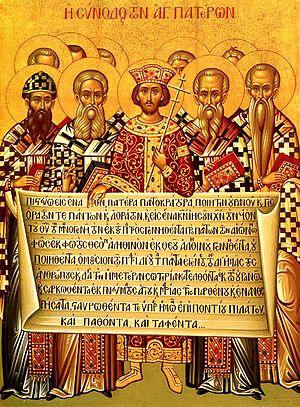
Concile de Nicée (325) représenté sur une icône. Le texte montré est une partie du «
La religion au Moyen-Orient est considérée comme très importante dans la majorité des civilisations qui peuplent cette région de l’Asie. Mais au-delà des trois grandes religions monothéistes et de leurs confessions respectives issues de la tradition abrahamique, de nombreuses autres religions se sont développées depuis l’Antiquité dont certaines sont encore pratiquées au XXIᵉ siècle. Le Moyen-Orient constitue le berceau de religions pratiquées par plus de 4 milliards de personnes sur la planète, il est donc très important d'un point de vue historique et culturel et son rôle de carrefour des civilisations entre Asie, Afrique et Europe attire chaque année de nombreux fidèles en pèlerinage. Étroitement mêlée à la politique, la religion est aussi un des facteurs les plus structurants de la géopolitique du Moyen-Orient au XXIe siècle. Aujourd'hui, la religion dominante de la région est de loin l'islam. L'islam est la religion majoritaire de tous les pays du Moyen-orient sauf Israël.
Les chrétiens d'Orient sont les chrétiens qui vivent au Proche-Orient et au Moyen-Orient. Ils représentent des minorités plus ou moins importantes en Irak, en Syrie, en Israël et au Liban, en Égypte, en Iran ou en Turquie, en Inde, au Pakistan.
Les controverses christologiques pré-chalcédoniennes sont des disputes théologiques à propos de la nature divine ou humaine de Jésus, qui agitèrent le christianisme ancien.
Le symbole de Nicée est une profession de foi chrétienne qui en résume les points fondamentaux. Il fut promulgué lors du concile de Nicée de 325 et complété lors du concile de Constantinople de 381 : de là l'expression « symbole de Nicée-Constantinople » qui sert principalement à le désigner.
Le rite tridentin désigne, dans la liturgie catholique, la liturgie telle que codifiée à la suite du concile de Trente et employée de manière canonique par la plus grande partie de l'Église latine jusqu'à la réforme liturgique opérée par Paul VI à la fin des années 1960 dans le contexte du concile Vatican II.
Le premier concile de Nicée est le nom donné à un concile général des évêques de l'Empire romain qui se tint à Nicée en Bithynie, sur convocation de Constantin Iᵉʳ, du 20 mai au 25 juillet 325, sous les patriarcats de Sylvestre de Rome, d'Alexandre d'Alexandrie, d'Eustathe d'Antioche, d'Alexandre de Constantinople et de Macaire de Jérusalem.
L’Église orthodoxe aussi connue sous le nom d'Église des sept conciles ou encore Communion orthodoxe ou Église orthodoxe orientale, est, avec environ 260 millions de baptisés dans le monde, la troisième plus grande confession du christianisme, après l'Église catholique et l'ensemble des confessions protestantes.
Le christianisme est une religion abrahamique, originaire du Proche-Orient, fondée sur l'enseignement, la personne et la vie de Jésus de Nazareth, tels qu'interprétés à partir du Nouveau Testament. Il s'agit d'une religion du salut considérant Jésus-Christ comme le Messie annoncé par les prophètes de l'Ancien Testament. La foi en la résurrection de Jésus est au cœur du christianisme car elle signifie le début d'un espoir d'éternité libéré du mal.
Le calcul de la date de Pâques permet de déterminer le jour de Pâques et donc celui des célébrations qui s'y réfèrent. La définition précise du jour de Pâques fut établie en 325 par le concile de Nicée. Les Pères du concile réunis par l'empereur Constantin la fixèrent ainsi :